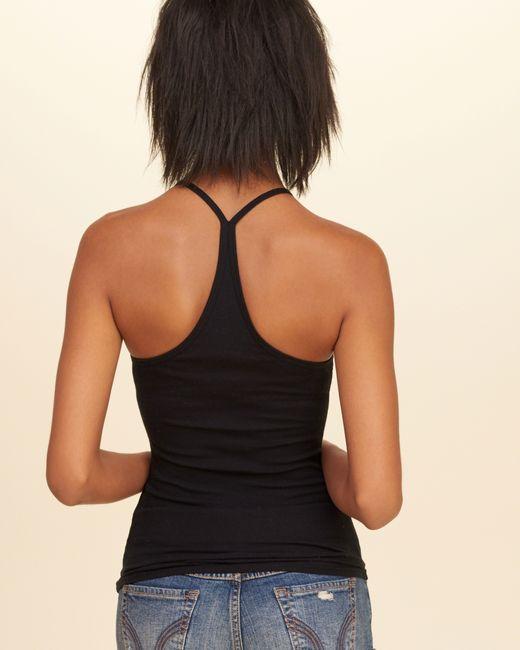
Stilvolles lässiges schwarzes Tanktop für Damen